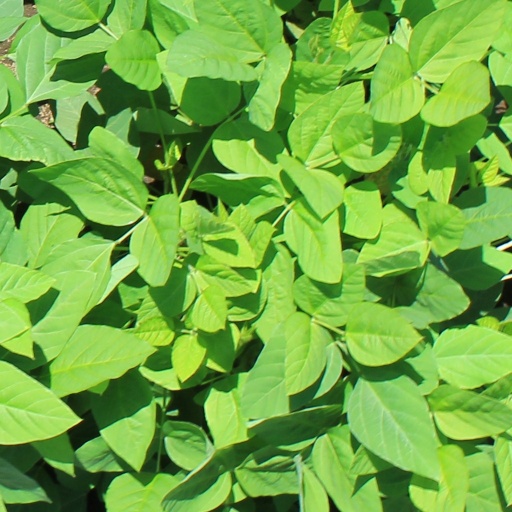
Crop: soybean